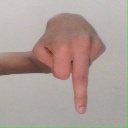
अक्षर: प